Manchester Barton Aerodrome

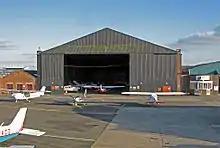
A 2015 view of the main hangar which was completed during January 1930

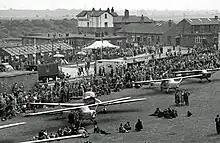
1951 view of Barton Aerodrome's 1930s buildings including the Airport Hotel and farm buildings converted for passenger use. Also wartime temporary structures, now demolished

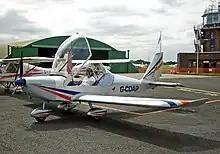
A light aircraft prepares to depart from Barton with the 1932-built control tower at right and a postwar hangar at left

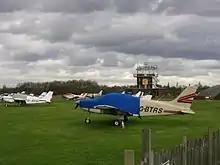
An aircraft parking area at City Airport in front of the control tower

Barton Aerodrome has changed little since its opening, and is considered a good example of the airfields of the 1930s. There are several historical items of note at Barton. The control tower is protected by its grade II listed building status, along with the original terminal building and hangar.